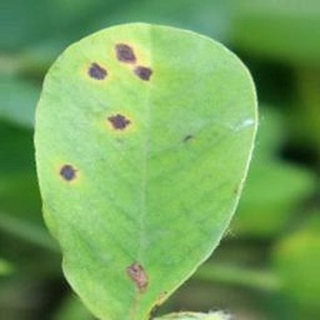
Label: groundnut_late_leaf_spot